Mohammad Ebrahim Khedri

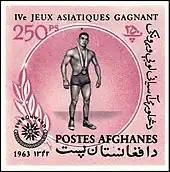
1963 post stamp of Afghanistan depicting Pahlawan Ibrahim

Muhammad Ibrahim Khedri known as Pahlawan Ibrahim; (11 April 1938 – 22 May 2022) was an ethnic Hazara wrestler from Afghanistan, who competed at the 1960, 1964, 1968, and 1972 Summer Olympics in the featherweight events.